Egon Mayer

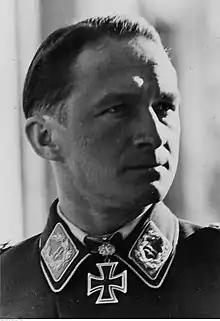
Mayer as "Oberstleutnant"

Egon Mayer (19 August 1917 – 2 March 1944) was a Luftwaffe wing commander and fighter ace of Nazi Germany during World War II. He was credited with 102 enemy aircraft shot down in over 353 combat missions. His victories were all claimed over the Western Front and included 26 four-engine bombers, 51 Supermarine Spitfires and 12 Republic P-47 Thunderbolts. Mayer was the first fighter pilot to score 100 victories entirely on the Western Front.